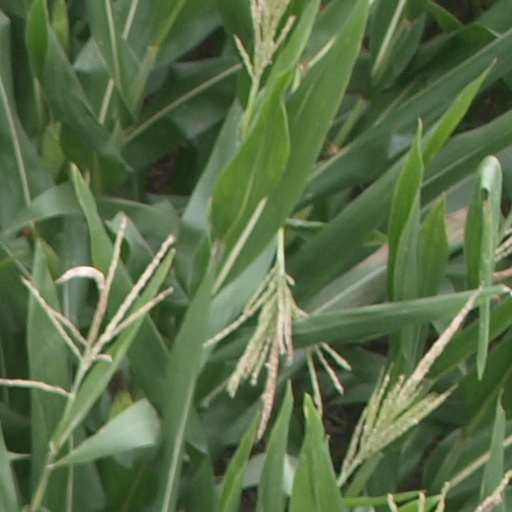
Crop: maize; corn